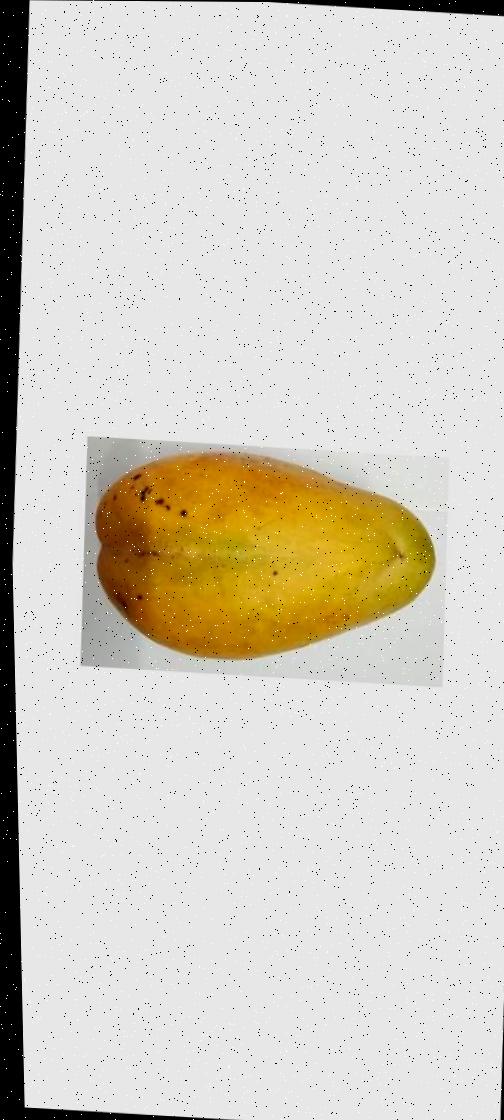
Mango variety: Bari-11